NGC 5753

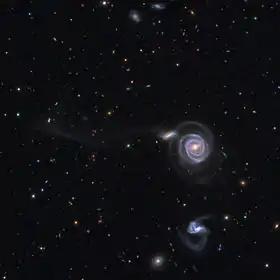
NGC 5753 (bottom, just right of center), NGC 5755 (above, right) and NGC 5754 and NGC 5752

NGC 5753 is a spiral galaxy in the constellation Boötes. This is a member of the Arp 297 interacting galaxies group of four: NGC 5752, NGC 5753, NGC 5754, NGC 5755.